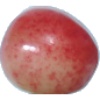
Label: Cherry Rainier 1